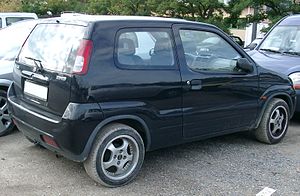
Suzuki Ignis / Første generation
Suzuki Ignis er en personbilsmodel fra den japanske bil- og motorcykelfabrikant Suzuki bygget først mellem efteråret 2000 og slutningen af 2007, og i tredje generation fra 2016. Bilen er en lille SUV, som både fandtes med for- eller firehjulstræk. Den anden generation var udviklet i samarbejde med Subaru og Holden, og derfor blev Ignis med lette modifikationer også solgt som Subaru G3X Justy og i Australien som Holden Cruze. Mellem 2001 og 2006 blev Ignis også solgt som Chevrolet Cruze i Japan.